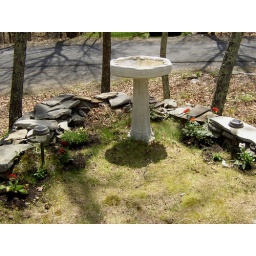
Flowers in the garden along the rock wall and birdbath